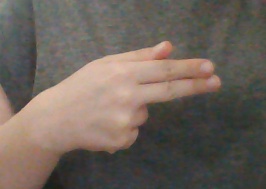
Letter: ghain